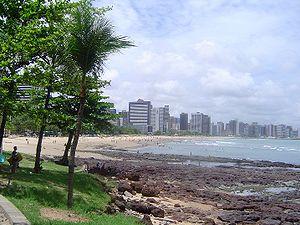
La plage de Meireles est une plage de la ville de Fortaleza, au Brésil.